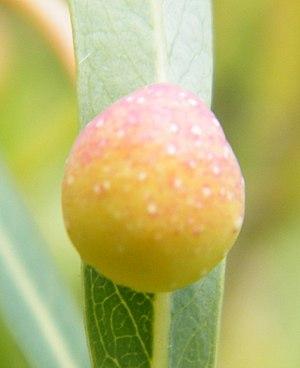
galle de Pontania (viminalis
Le saule des vanniers, appelé aussi vime ou osier vert, est un saule d'une hauteur de 3 à 6 m. Il tire son nom de l'utilisation de ses rameaux souples en vannerie sous le nom d'osier. D'autres variétés de saule sont également utilisées en vannerie, comme le saule pourpre ou le saule blanc.
Pontania viminalis est une espèce d'insectes hyménoptères de la famille des Tenthredinidae, responsable de la formation de galles présentes sur la face inférieure, collées à la nervure principale des feuilles de Salix viminalis.